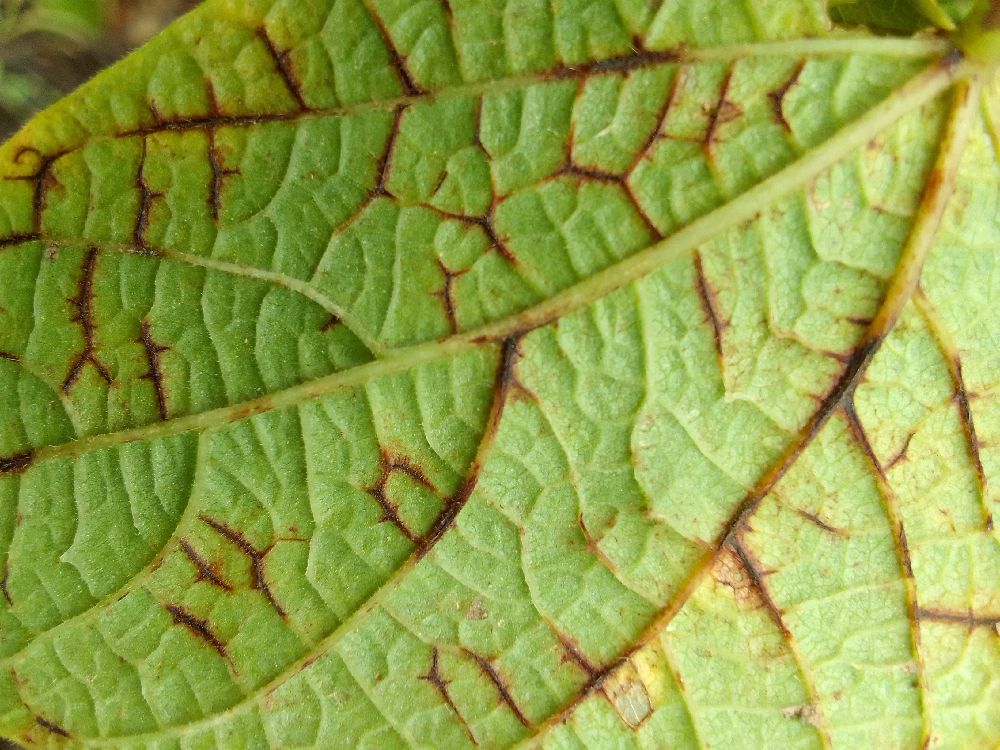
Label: anthracnose